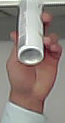
Product: dove_spray